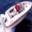
Label: ship